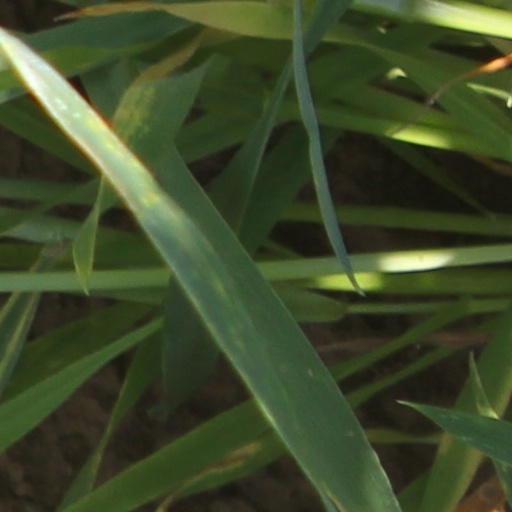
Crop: wheat